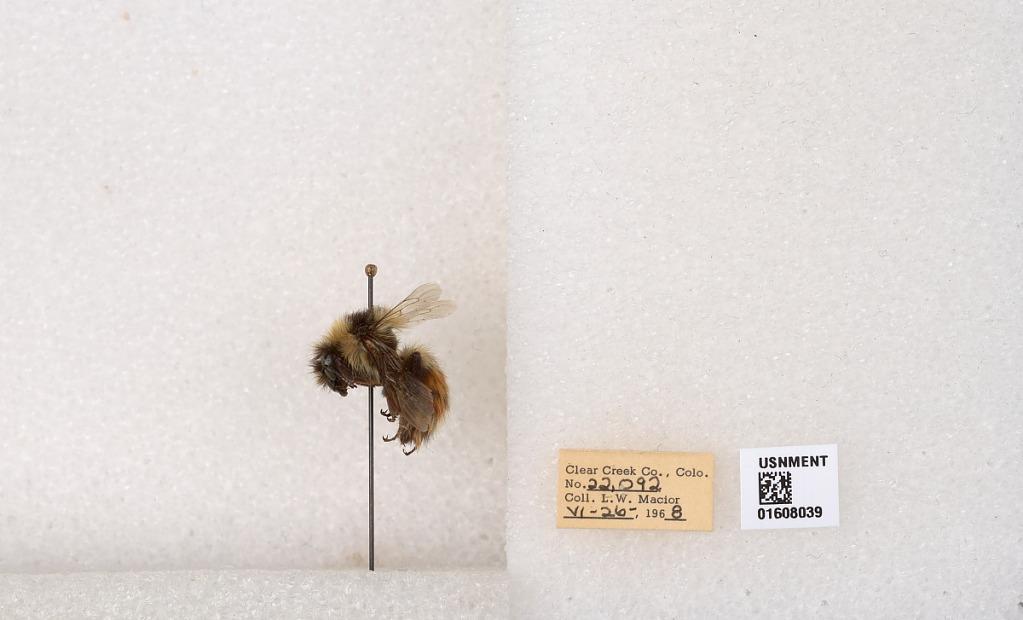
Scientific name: Bombus (Pyrobombus) sylvicola Kirby
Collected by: L. Macior
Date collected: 1968-6-26
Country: United States
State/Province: Colorado
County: Clear Creek
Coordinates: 39.6891, -105.644